Big Ben (locomotive)

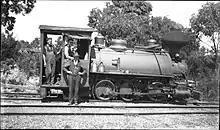
"Big Ben" on the Marrawah Tramway

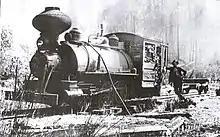
"Big Ben" on the Marrawah Tramway, early 1900s

The locomotive locally known as Big Ben was built by Baldwin Locomotive Works as an 0-6-0 ST type in 1919 as works number 5212. It was exported in a new condition on a steamer from New York to Tasmania, Australia, where it was used by the Public Works Department on the Marrawah Tramway in Tasmania's far north west running between Smithton and Marrawah.